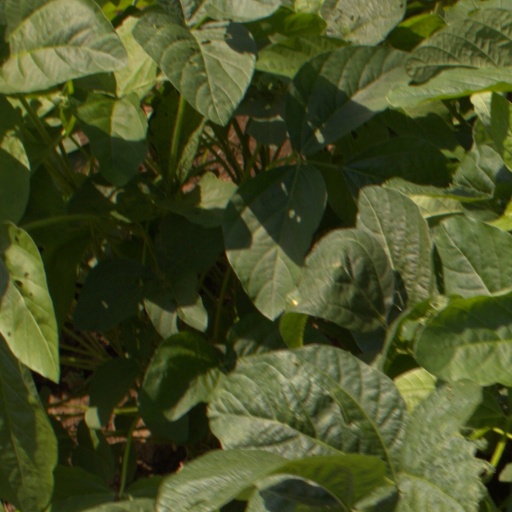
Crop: soybean